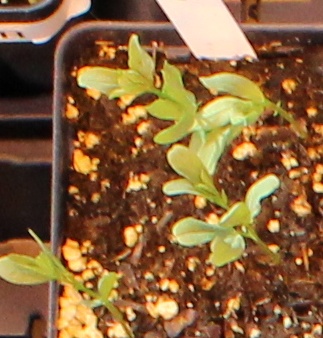
Label: Lentil